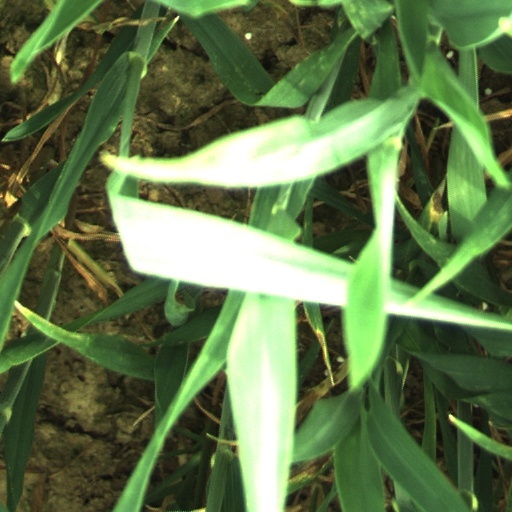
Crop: wheat